Electrify America

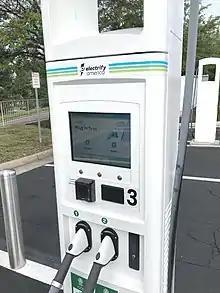
An Electrify America charging unit in Arlington, Virginia

Electrify America stations are frequently located in parking lots and parking garages of big-box stores and shopping malls. The company has location agreements with Walmart, Target and Simon Property Group, among other companies.